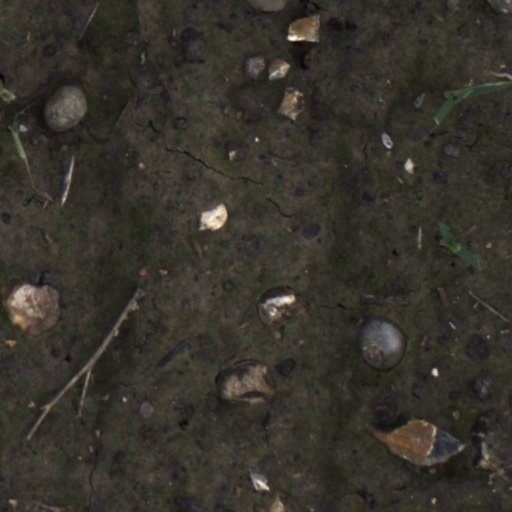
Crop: wheat